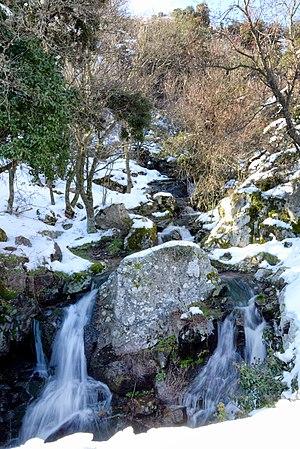
Olmi-Cappella est une commune française située dans la circonscription départementale de la Haute-Corse et le territoire de la collectivité de Corse. Elle appartient à l'ancienne piève de Giussani.